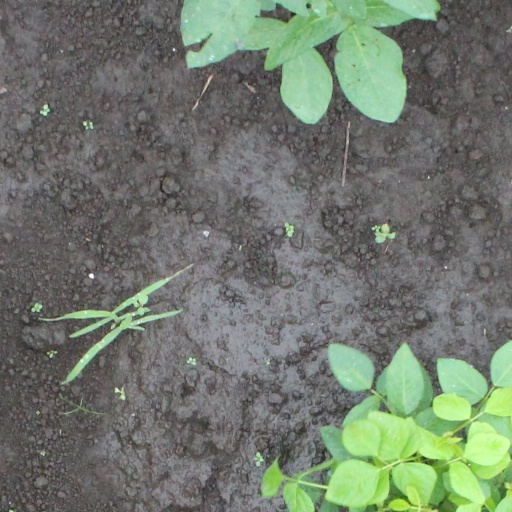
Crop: soybean